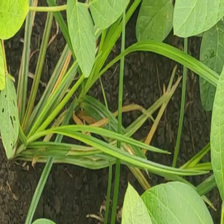
Weed species: Lavhala_(Cyperus_Rotundus)